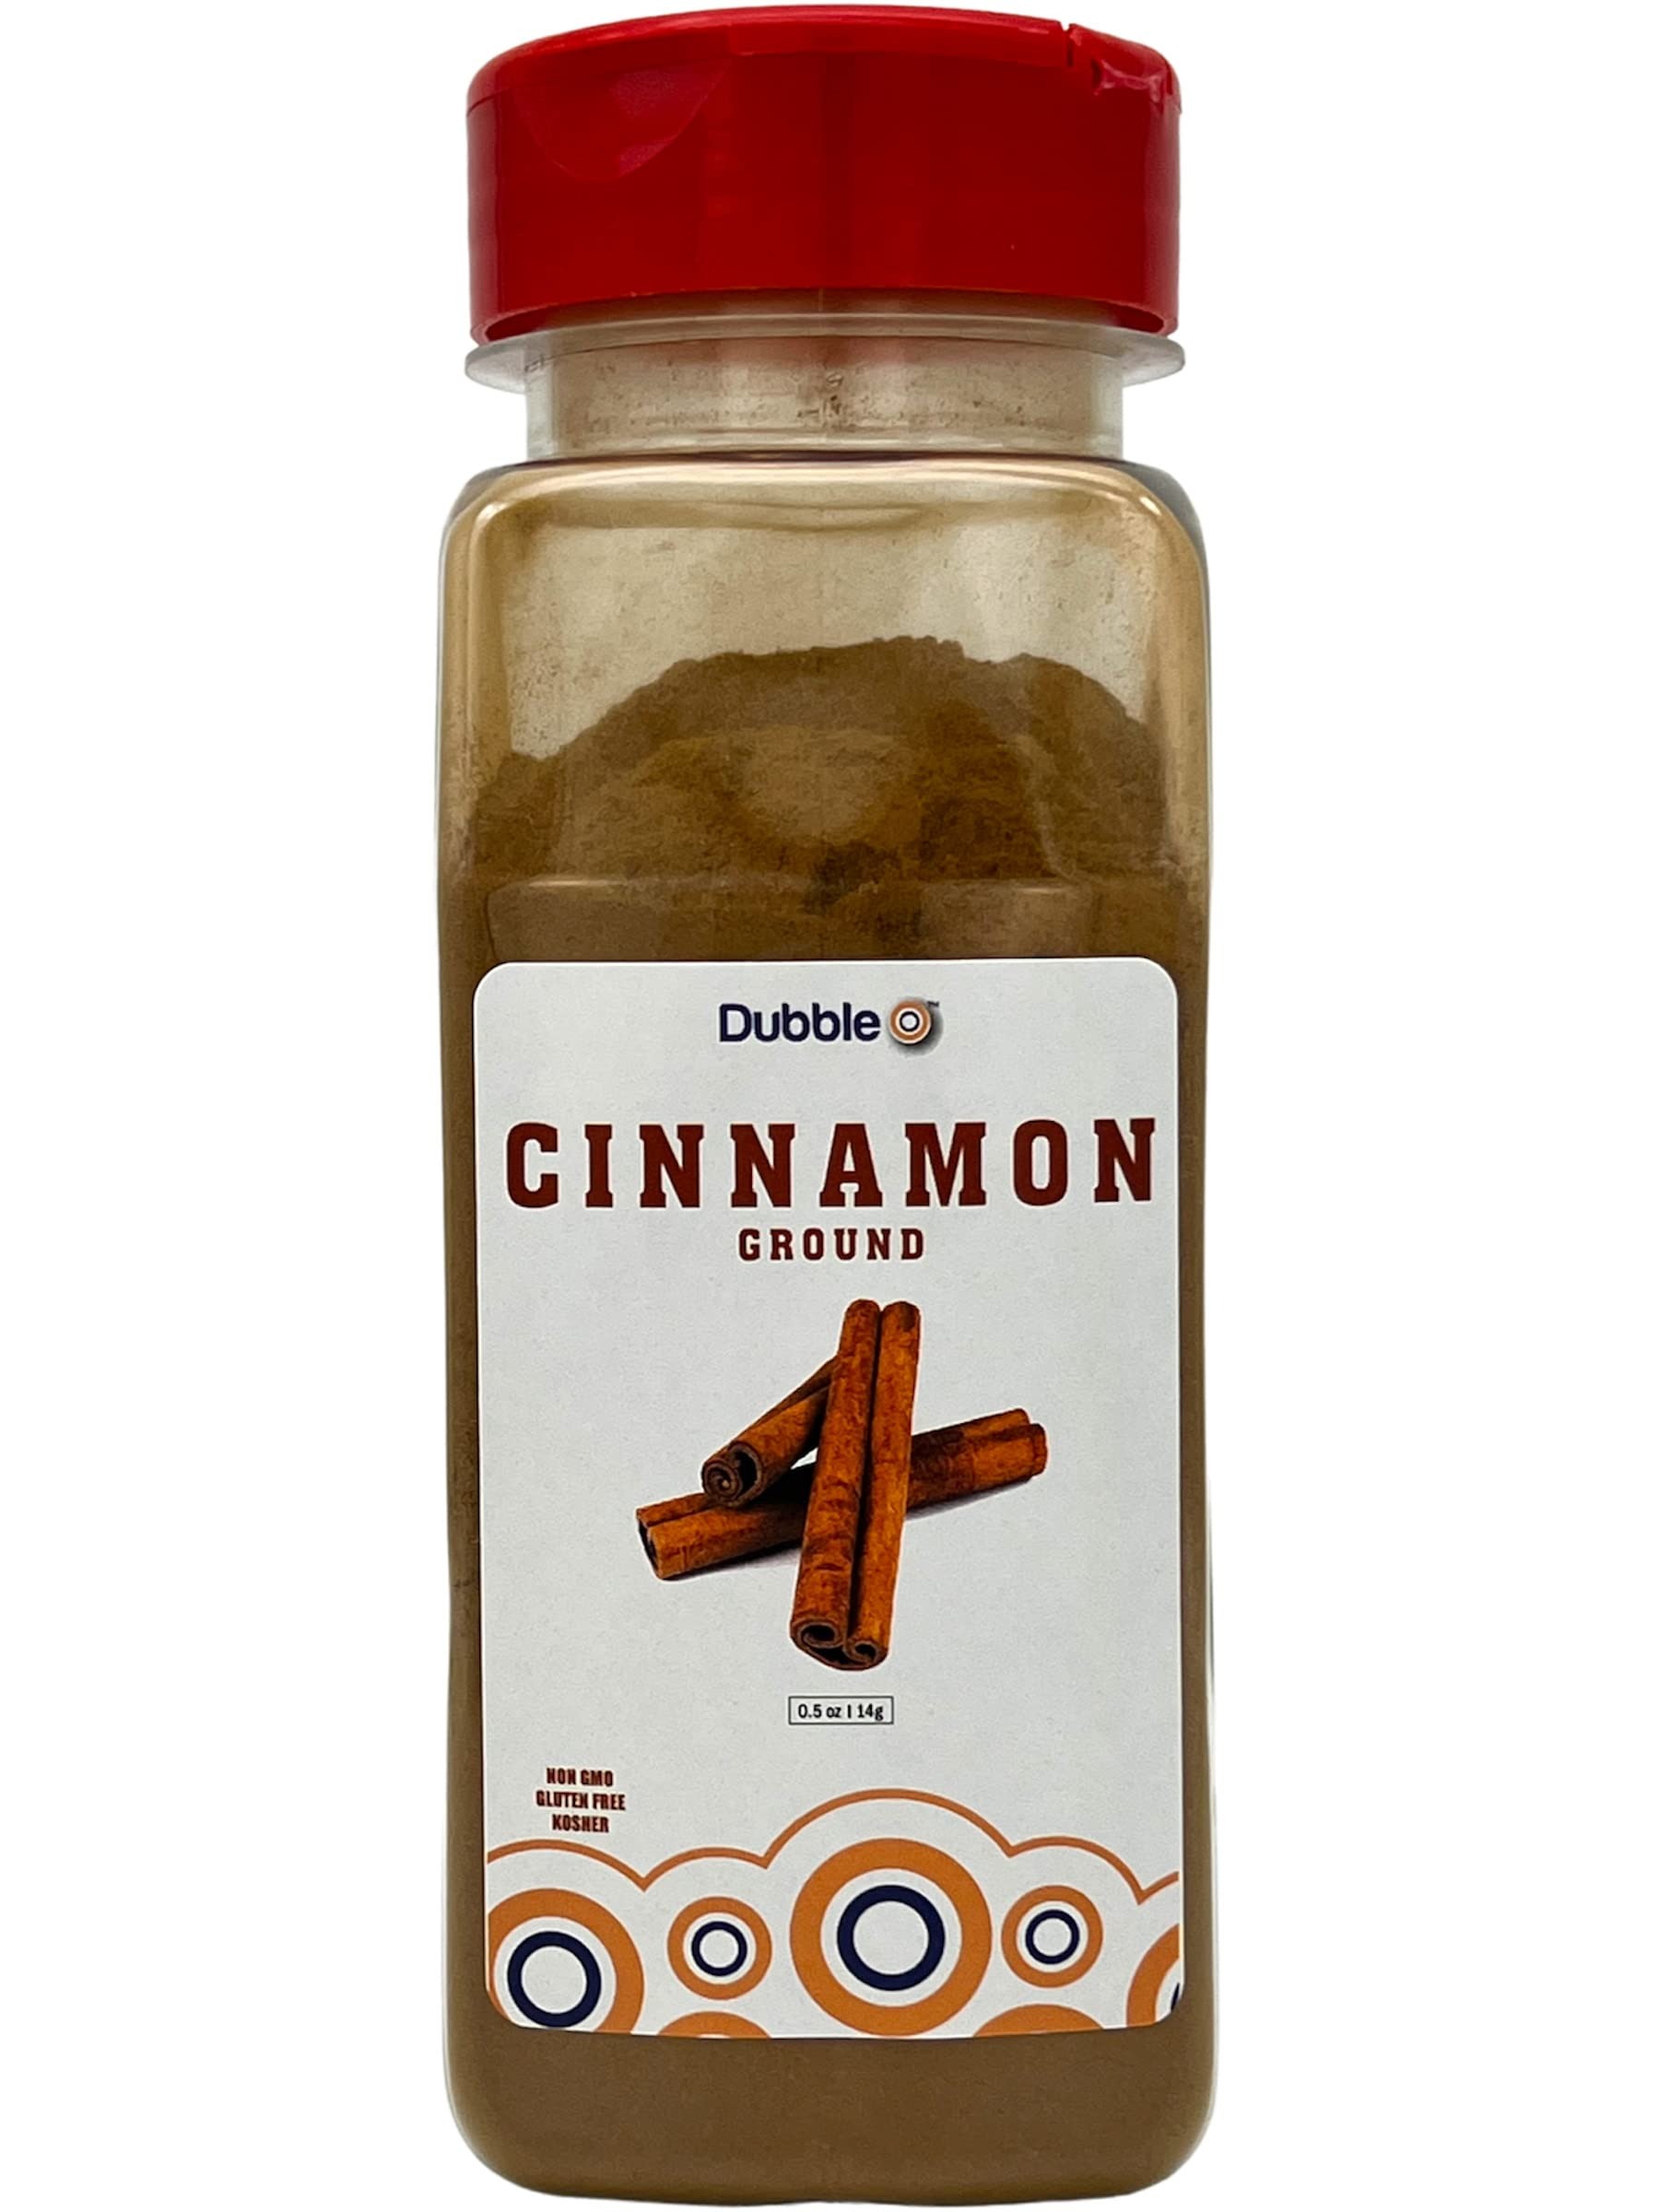
Item Name: Ground Cinnamon (Cassia) Powder - 6 oz. - Non GMO, Kosher, Halal, and Gluten - Dubble O Brand
Bullet Point 1: High quality ground cinnamon powder - 6 oz.
Bullet Point 2: No added "other ingredients" or preservatives
Bullet Point 3: Non-GMO, Kosher, and gluten free
Bullet Point 4: Comes in easy to store / dispense air tight jar
Product Description: High quality ground cinnamon (cassia) - 6 oz.<p> We source our cinnamon from the best growers around the world. Our growers meet our quality standards, and they share our sustainability goals. The Dubble O Ground Cinnamon is packaged here in the United States. We sell high quality cinnamon powder with no additives or preservatives.<p> Spice up various dishes with consistent and tasty results with the Dubble O Ground Cinnamon.<p> Choose Dubble O brand for all your herb and spice needs.
Value: 6.0
Unit: Ounce

Price: 10.99